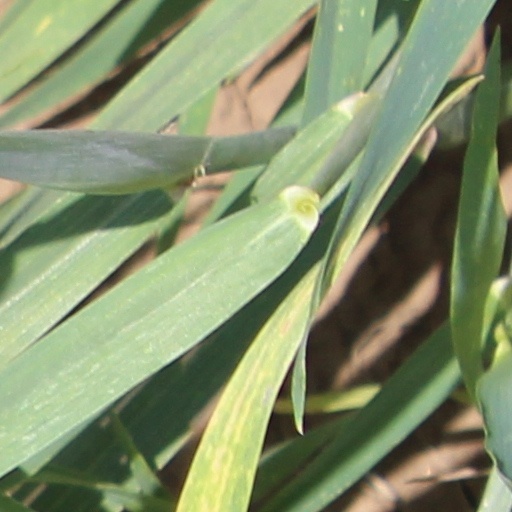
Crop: wheat